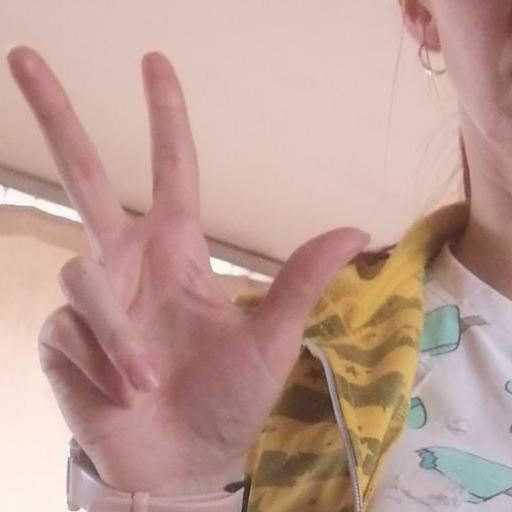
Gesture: three2